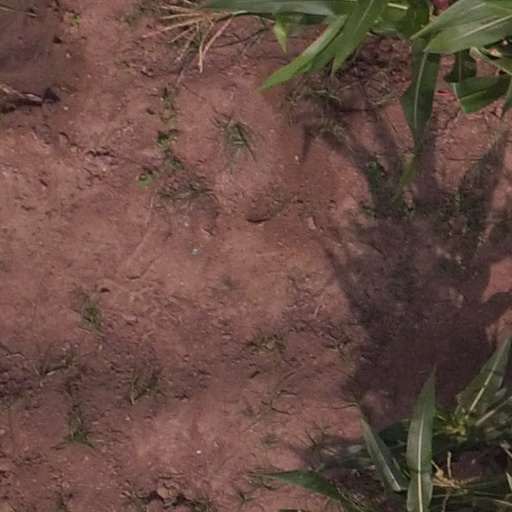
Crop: maize; corn